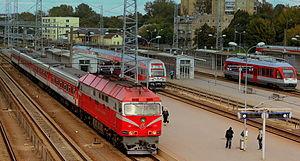
Lietuvos Geležinkeliai est la société nationale des chemins de fer de Lituanie, dont le siège se trouve à Vilnius.